Josiah Henson Museum of African-Canadian History

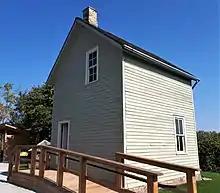
The Harris House is a historic structure that was relocated to property from Dresden.

The Harris House is another historic two-storey, clapboard-clad building located on the property. Built in 1890, the Harris House was originally situated elsewhere in Dresden. After its original occupants left the home, it was used as a granary for a nearby farm, before being moved to the museum property in 1964 to assist with museum operations. The structure itself is a vernacular building style typically built by Black refugees arriving in Canada during that period. It measured , was built from local materials, lacks ornamentation found on other buildings in the era, and only includes two rooms, one on the first floor for domestic activity, and a second on the second floor for sleeping quarters. The Harris House was also designed to help keep its occupants warm during the winter, with the house built taller than typical to facilitate the maximum usage of heat from the fireplace on the first floor.